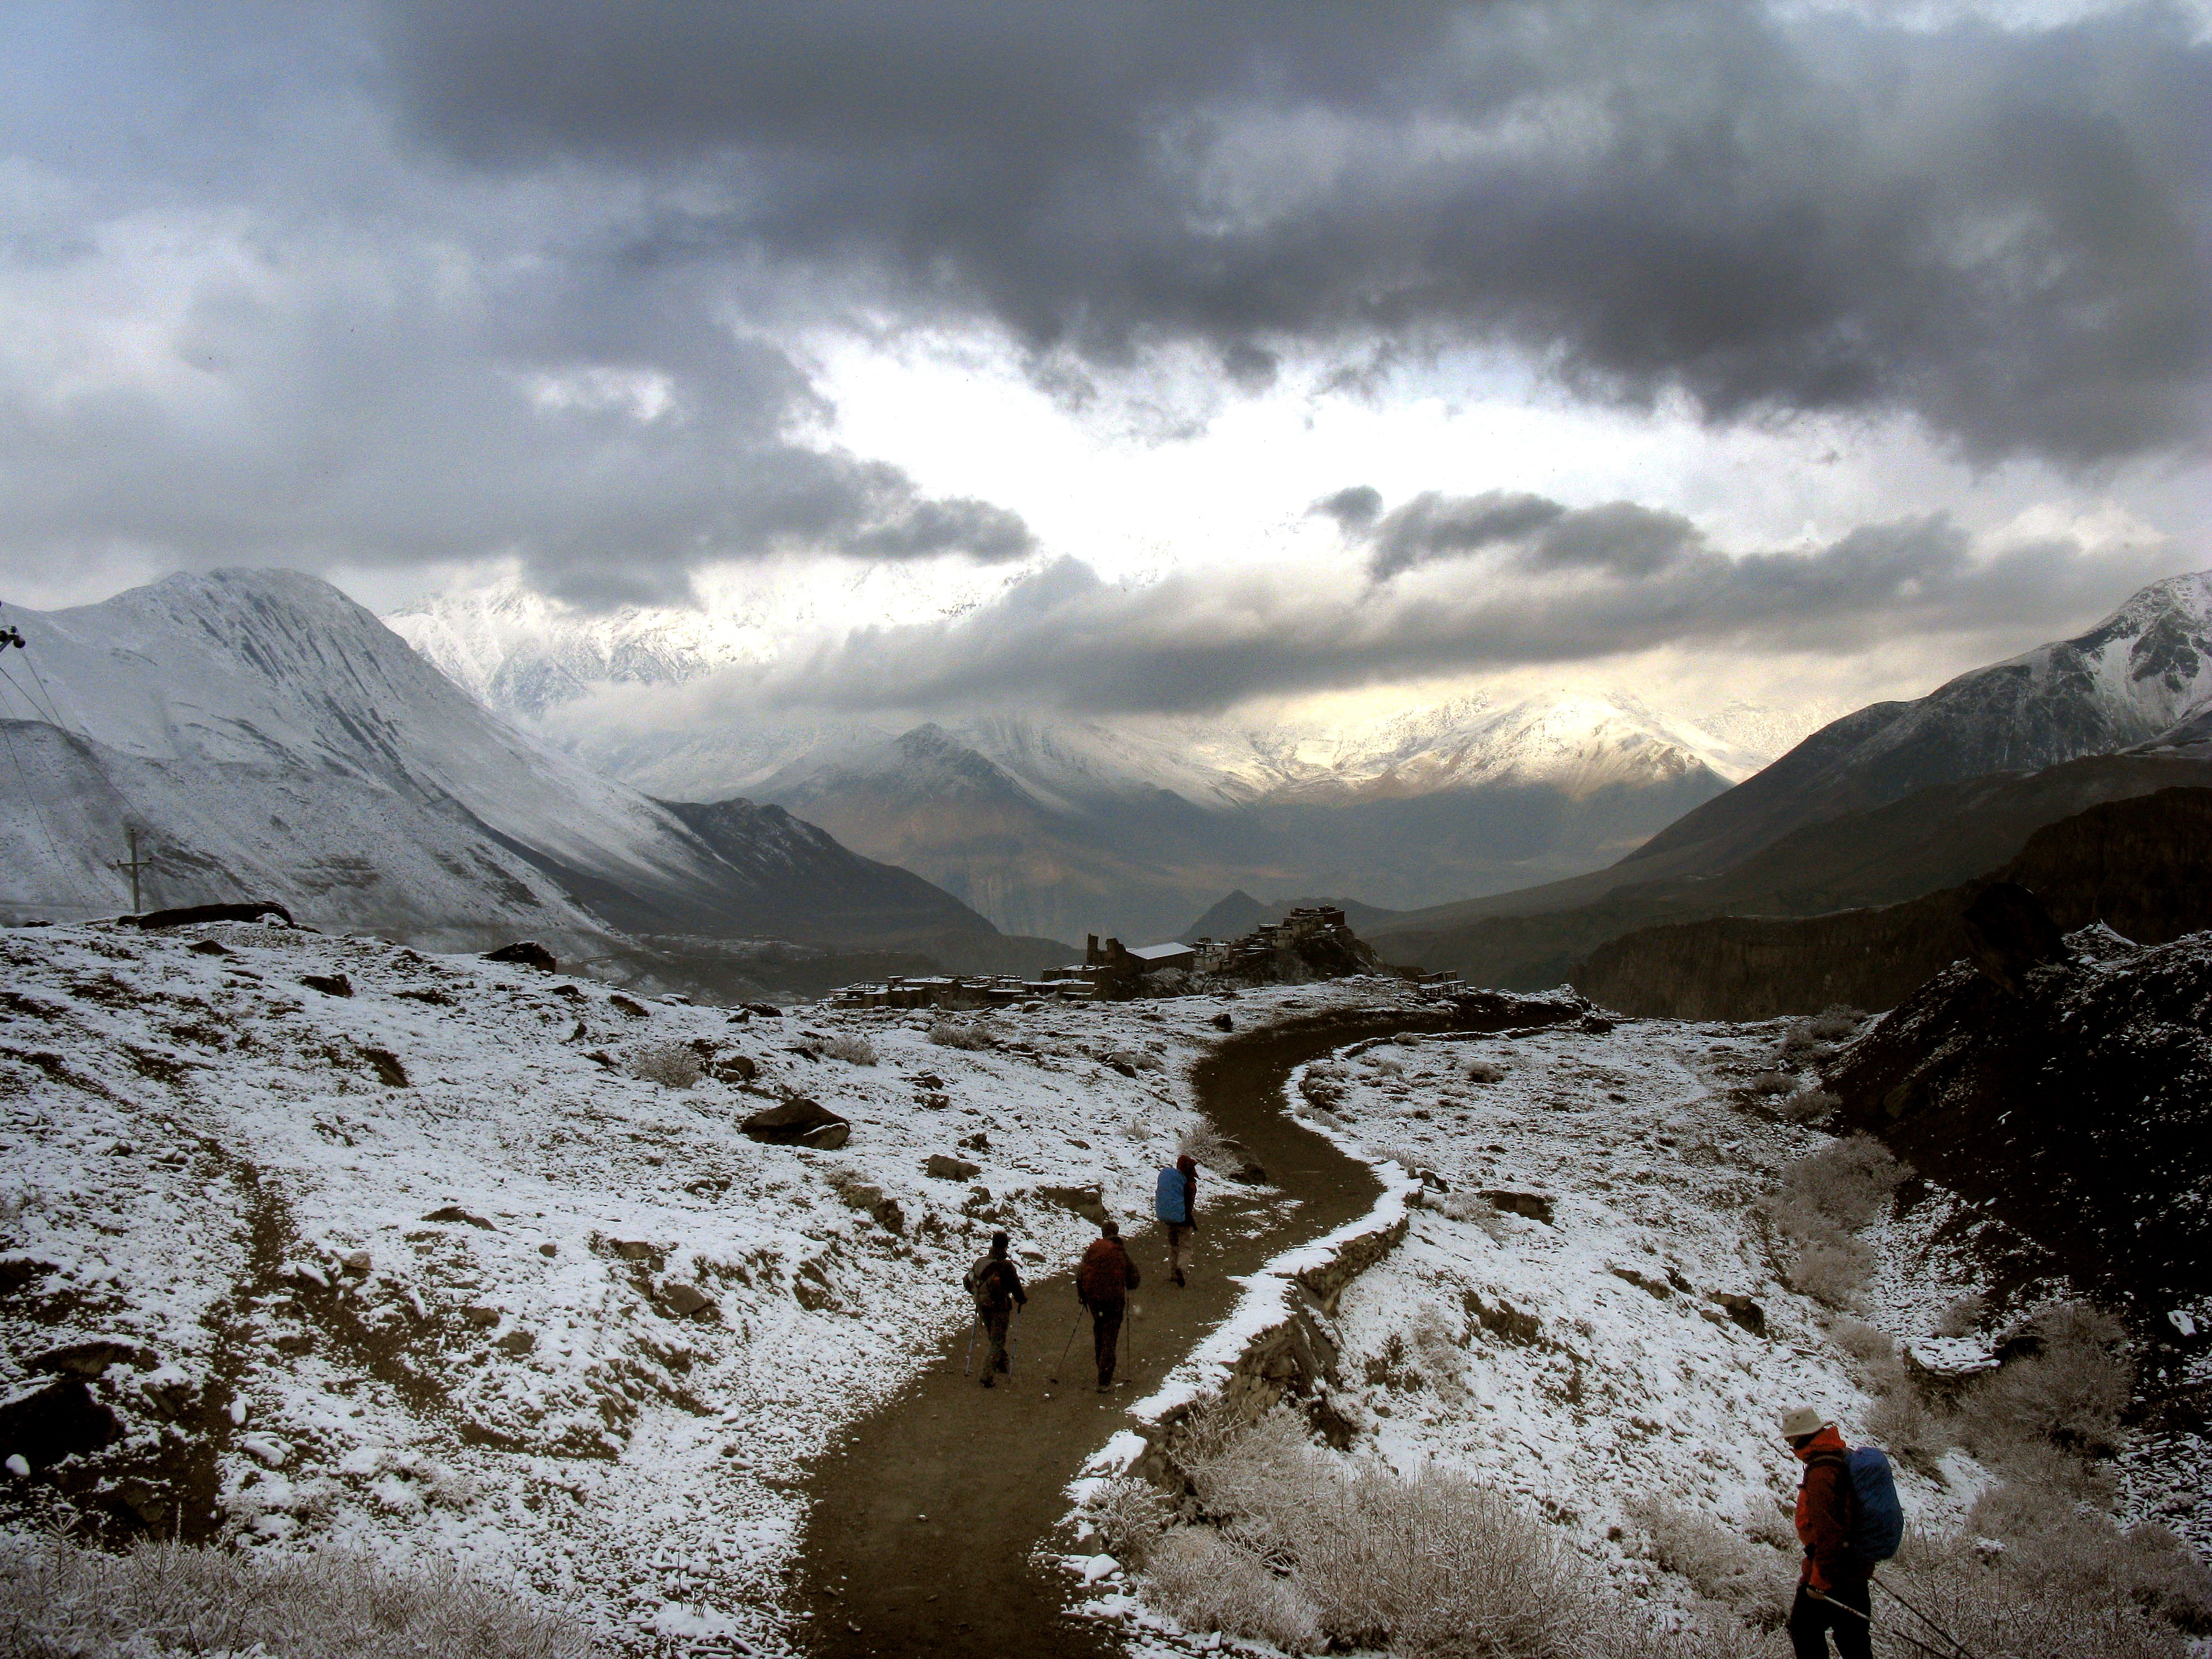
landscape, wilderness, mountain, snow, cold, winter, cloud, sky, hiking, lake, adventure, valley, mountain range, glacier, weather, ridge, nepal, clouds, mountains, alps, plateau, fell, loch, himalayas, landform, geographical feature, mountainous landforms, glacial landform, geological phenomenon